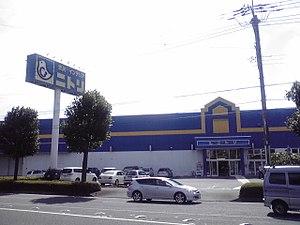
Nitori Co., Ltd est une entreprise japonaise de vente au détail de meubles et d'accessoires pour la maison, dont le siège sociale se trouve à Sapporo au Japon. Il s'agit de la plus grande chaîne de meubles et d'accessoires de maison au Japon. L'entreprise a été fondée en 1967 par l'actuel président de la société, Akio Nitori. Nitori compte actuellement plus de 400 magasins au Japon et plus de 50 magasins à Taiwan, aux États-Unis et en Chine.